Anatole France station

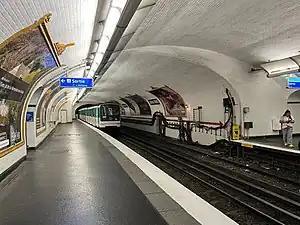

Anatole France is a station on Paris Métro Line 3. It is located in the commune of Levallois-Perret, northwest of the capital.